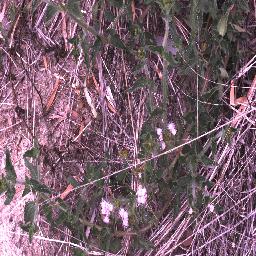
Label: siam_weed